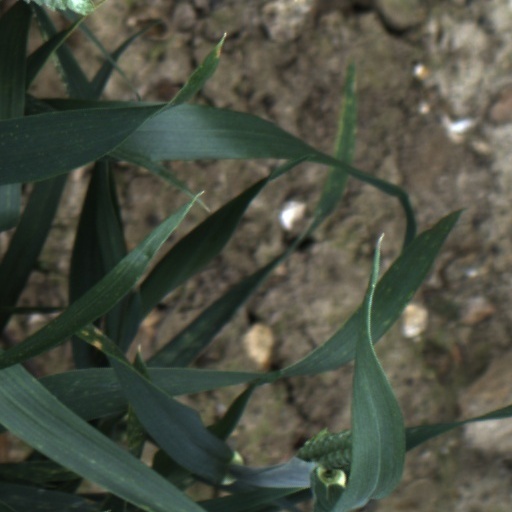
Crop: wheat